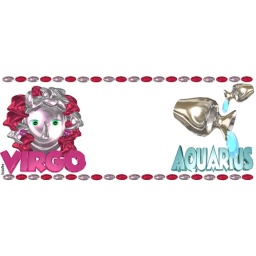
Virgo Aquarius zodiac astrology signs on mugs by Valxart.com